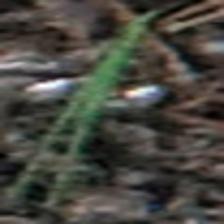
Label: single